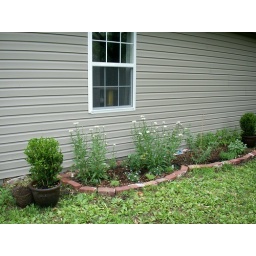
by the bedroom window